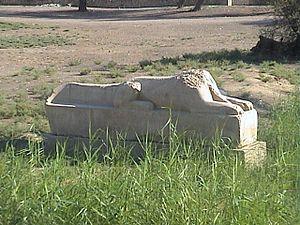
Parfois appelé l’Aménophium, le temple de millions d’années d’Amenhotep III, « Neb-Maât-Rê à l’occident de Thèbes », est situé à Kôm el-Hettan, sur la rive ouest du Nil, face à Louxor, à droite de la route menant vers la nécropole thébaine. On suppose qu’il a été détruit par une secousse tellurique durant le règne de Ramsès II ainsi que par les inondations, ce temple étant le monument le plus proche du lit majeur du Nil. Par la suite, les ruines ont servi de matériau de construction pour les monuments ultérieurs.